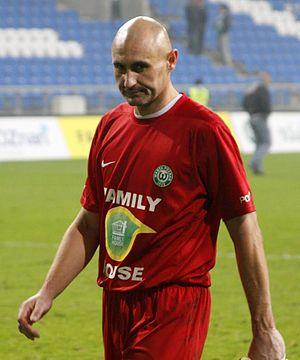
Grzegorz Szamotulski, né le 13 mai 1976 à Gdańsk, est un footballeur international polonais. Il est gardien de but.